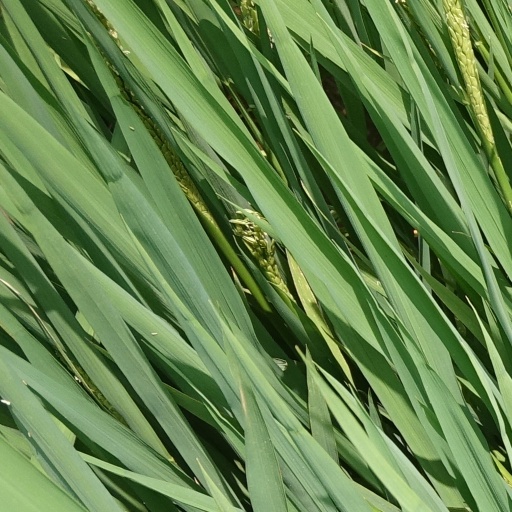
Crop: rice